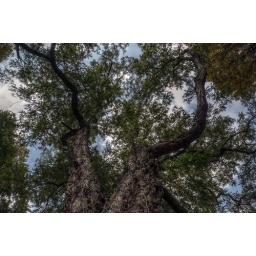
Gorgeous tree in front of my bedroom window.  // HDR: Software Qtpfsgui 1.9.3 Operator: Mantiuk